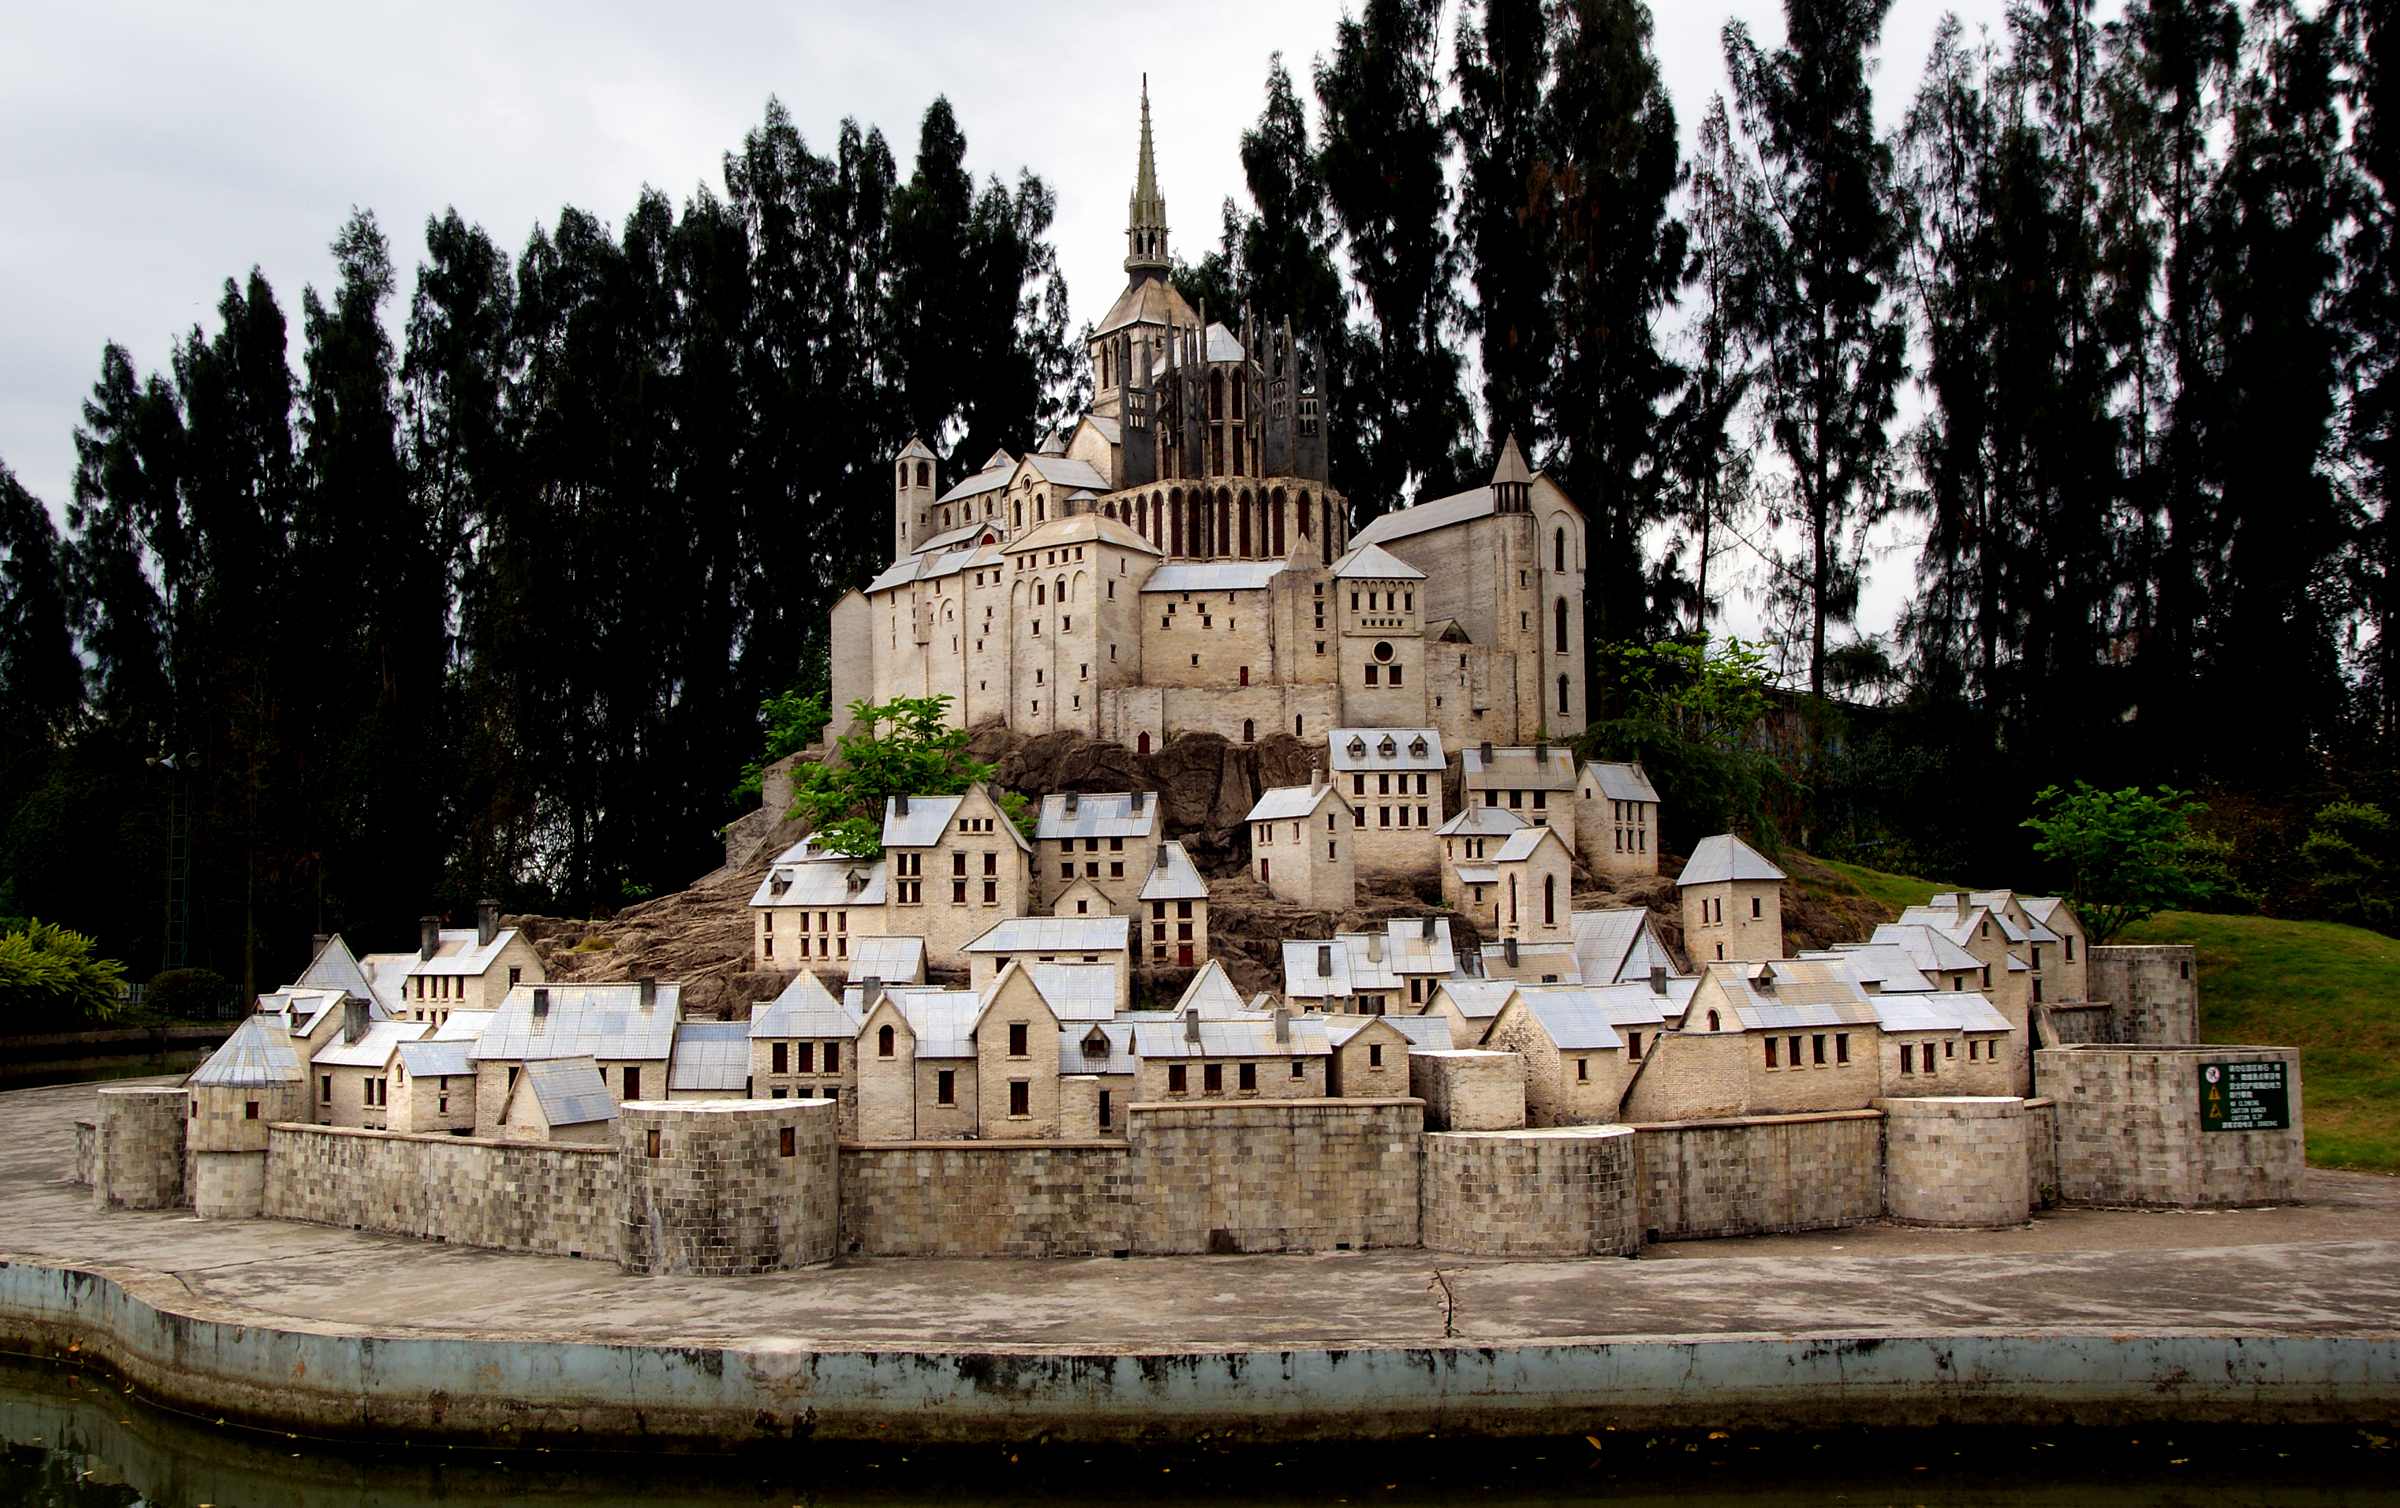
monument, landmark, place of worship, publicdomain, temple, ruins, sonydslra300, awindowontheworld, saintmichelabby, shenzhen, water feature, archaeological site, ancient history